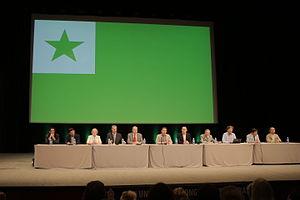
L'Espérantie, en espéranto Esperantujo, est le nom donné à la zone linguistique correspondant aux pays du monde où se trouvent des espérantophones, soit un total d'au moins 120 pays du monde, même si elle n'a pas de forme politique ni de territoire dédié à la surface de la Terre ; de même on appelle « francophonie » l'ensemble des pays francophones. Par extension, l'Espérantie désigne également la culture générée par les millions d'espérantophones, ainsi que les lieux et institutions où est utilisée la langue.